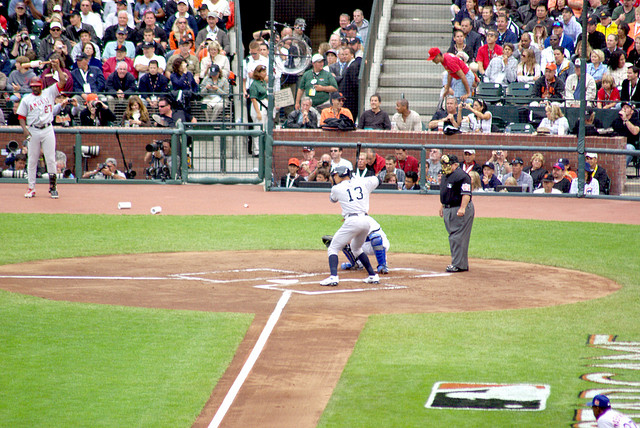
user: Given an image and a question. Answer the question in a short answer. Question: What is it called when a player hits a ball over the wall in this sport? Short Answer:
assistant: homerun